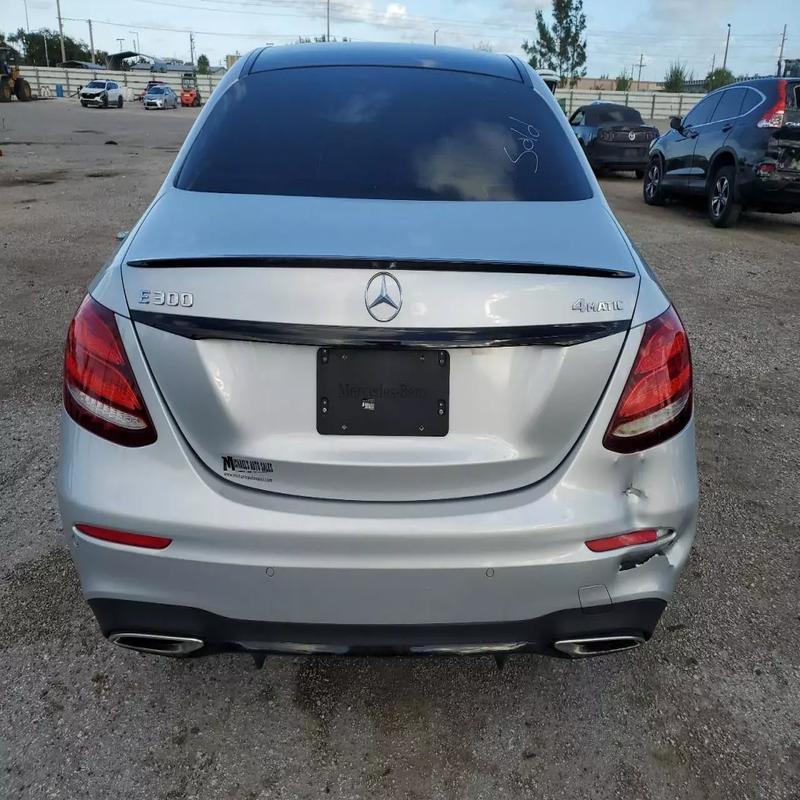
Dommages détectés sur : pare-choc arrière, plaque d'immatriculation arrière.
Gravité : mineur